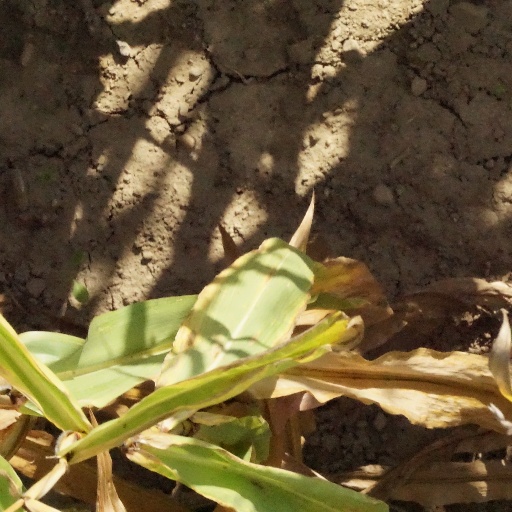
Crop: maize; corn